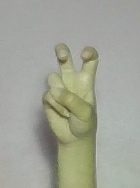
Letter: toot